Juan Cazares

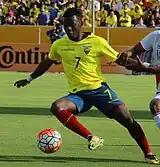
Cazares playing for the Ecuador national team in 2017

Cazares represented Ecuador under-20s in 2011 South American U-20 Championship and 2011 FIFA U-20 World Cup, scoring a goal against Colombia in the former tournament. On 6 September 2014 he made his debut for the full squad, starting and scoring the second in a 4–0 friendly win against Bolivia.